Taiwanese art

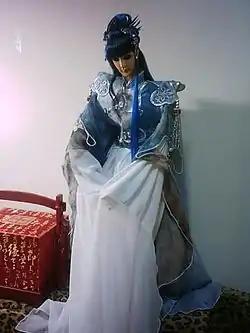
A modern style of puppet in Taiwan glove puppetry.

Glove puppetry in Taiwan has its origin in traditional Chinese glove puppetry, which was brought over to Taiwan by Chinese immigrants in the 17th century. Yet, it also established itself in a distinct contemporary style unique to Taiwan. Pili International Multimedia, is famous for its TV puppet show of the same name Pili (also known as Thunderbolt), whose contemporary Taiwanese puppets, from 1993 on, are typically larger and more lifelike than their traditional counterparts. Puppets are designed to look more lifelike and realistic, most famously the character Su Huan-Jen, who is crafted from heavy cloth, real hair and glass eyeballs. Because of the increased delicacy and detail in character design, the puppets attract their own fanbase, transforming them into idols and forming relationships with these puppets. There has also been a change from the six stereotypical role depictions in traditional Chinese glove puppetry, Sheng [生] (the male role), Dan [旦] (female role), Jing [淨] (painted face and vivid personality), Mo [末] (older man), Chou [丑] (clown), and Za [雜] (monster), to more developed and diverse personas beyond simple archetypes for puppets in shows. Taiwanese Pili Puppetry also ventures into more contemporary spaces such as Animation with 3D puppetry, wherein the puppets are partially animated, in a way similar to Stop Motion filmmaking. Due to the increased size of the puppets, puppeteers have to adjust their technique, opting to use two hands for the performance instead of the traditional one-hand use.